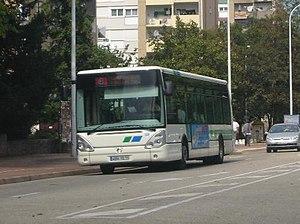
Autobus IRISBUS Citelis 12 n°139 de l'ancien réseau Mâcon-Bus, assurant la ligne 4 (Gare SNCF - Murgeret) circulant Avenue De Gaulle à Mâcon.
TRémA est le réseau de transport de Mâconnais-Beaujolais Agglomération, autorité organisatrice ayant succédé au SITUM. Il se compose de 9 lignes régulières urbaines, de 6 lignes scolaires urbaines, 8 lignes de RPI, 22 lignes scolaires et d'un service de transport à la demande.